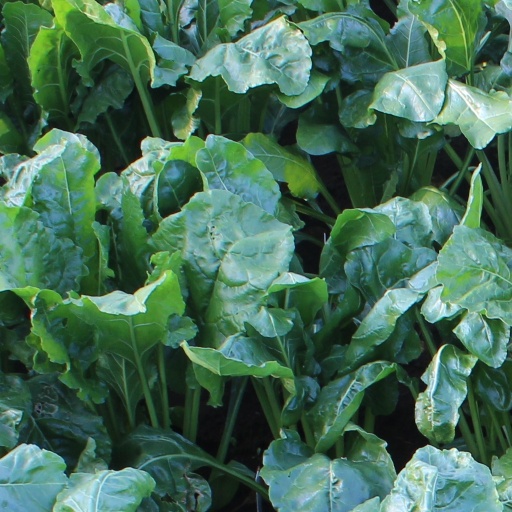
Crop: sugar beet